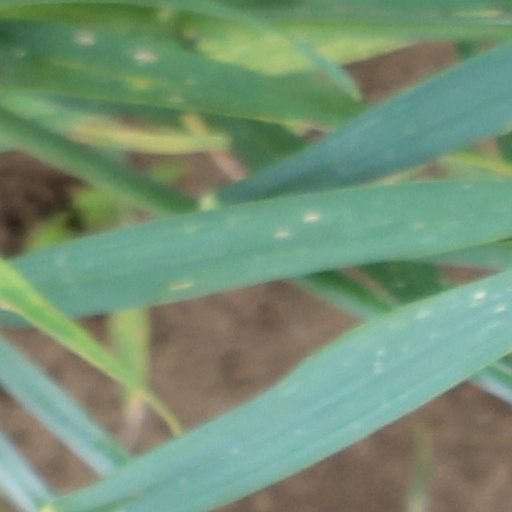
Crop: wheat